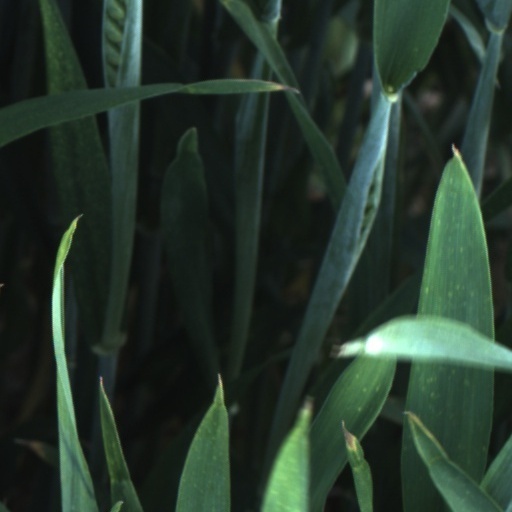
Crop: wheat